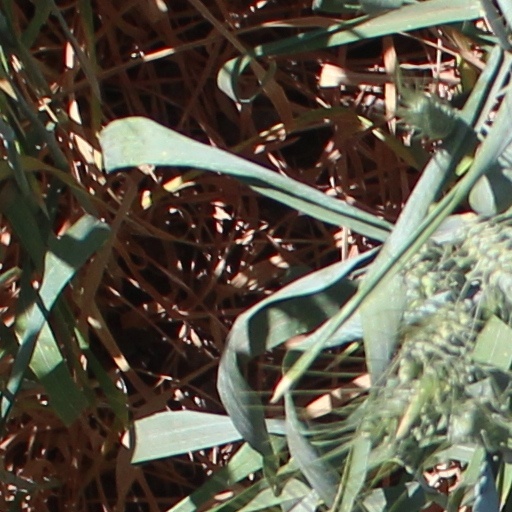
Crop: wheat